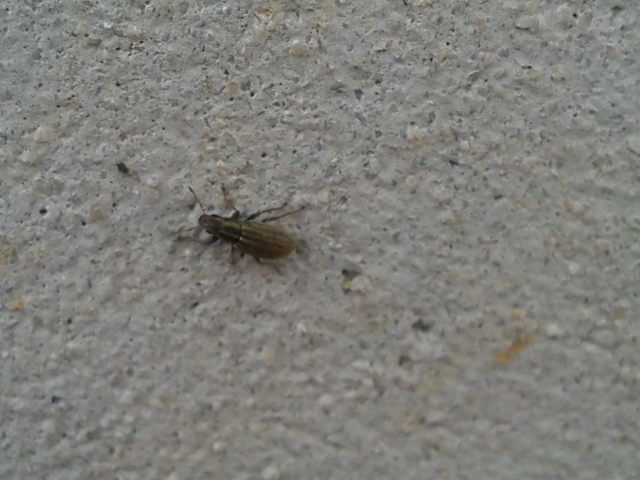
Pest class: pea_leaf_weevil